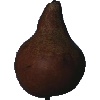
Label: pear_kaiser